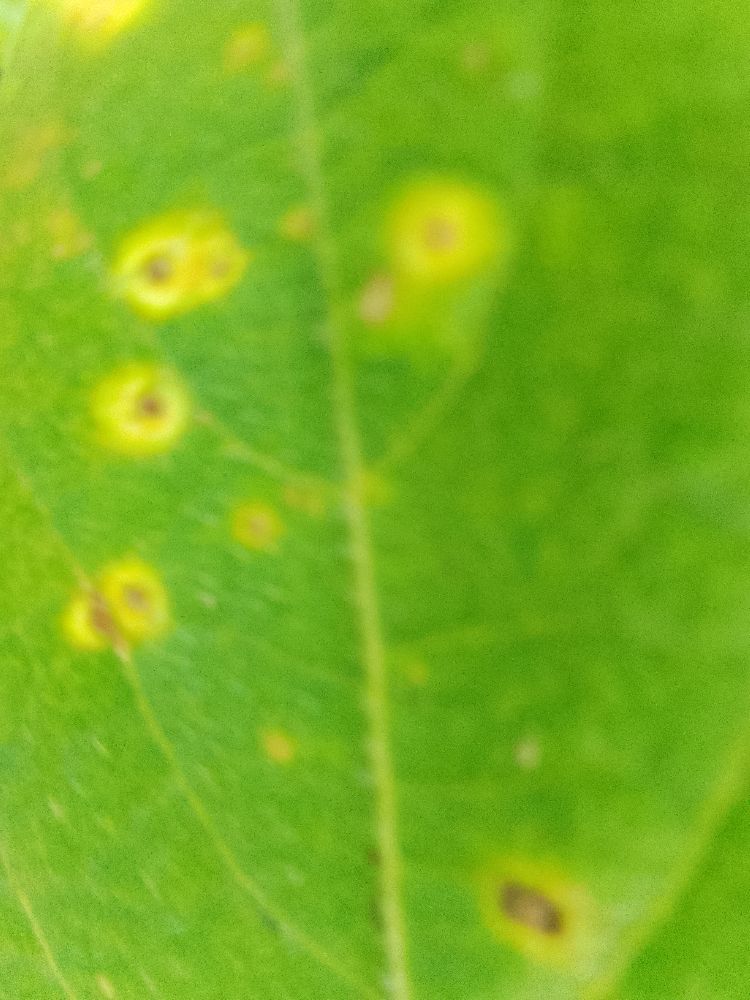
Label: rust